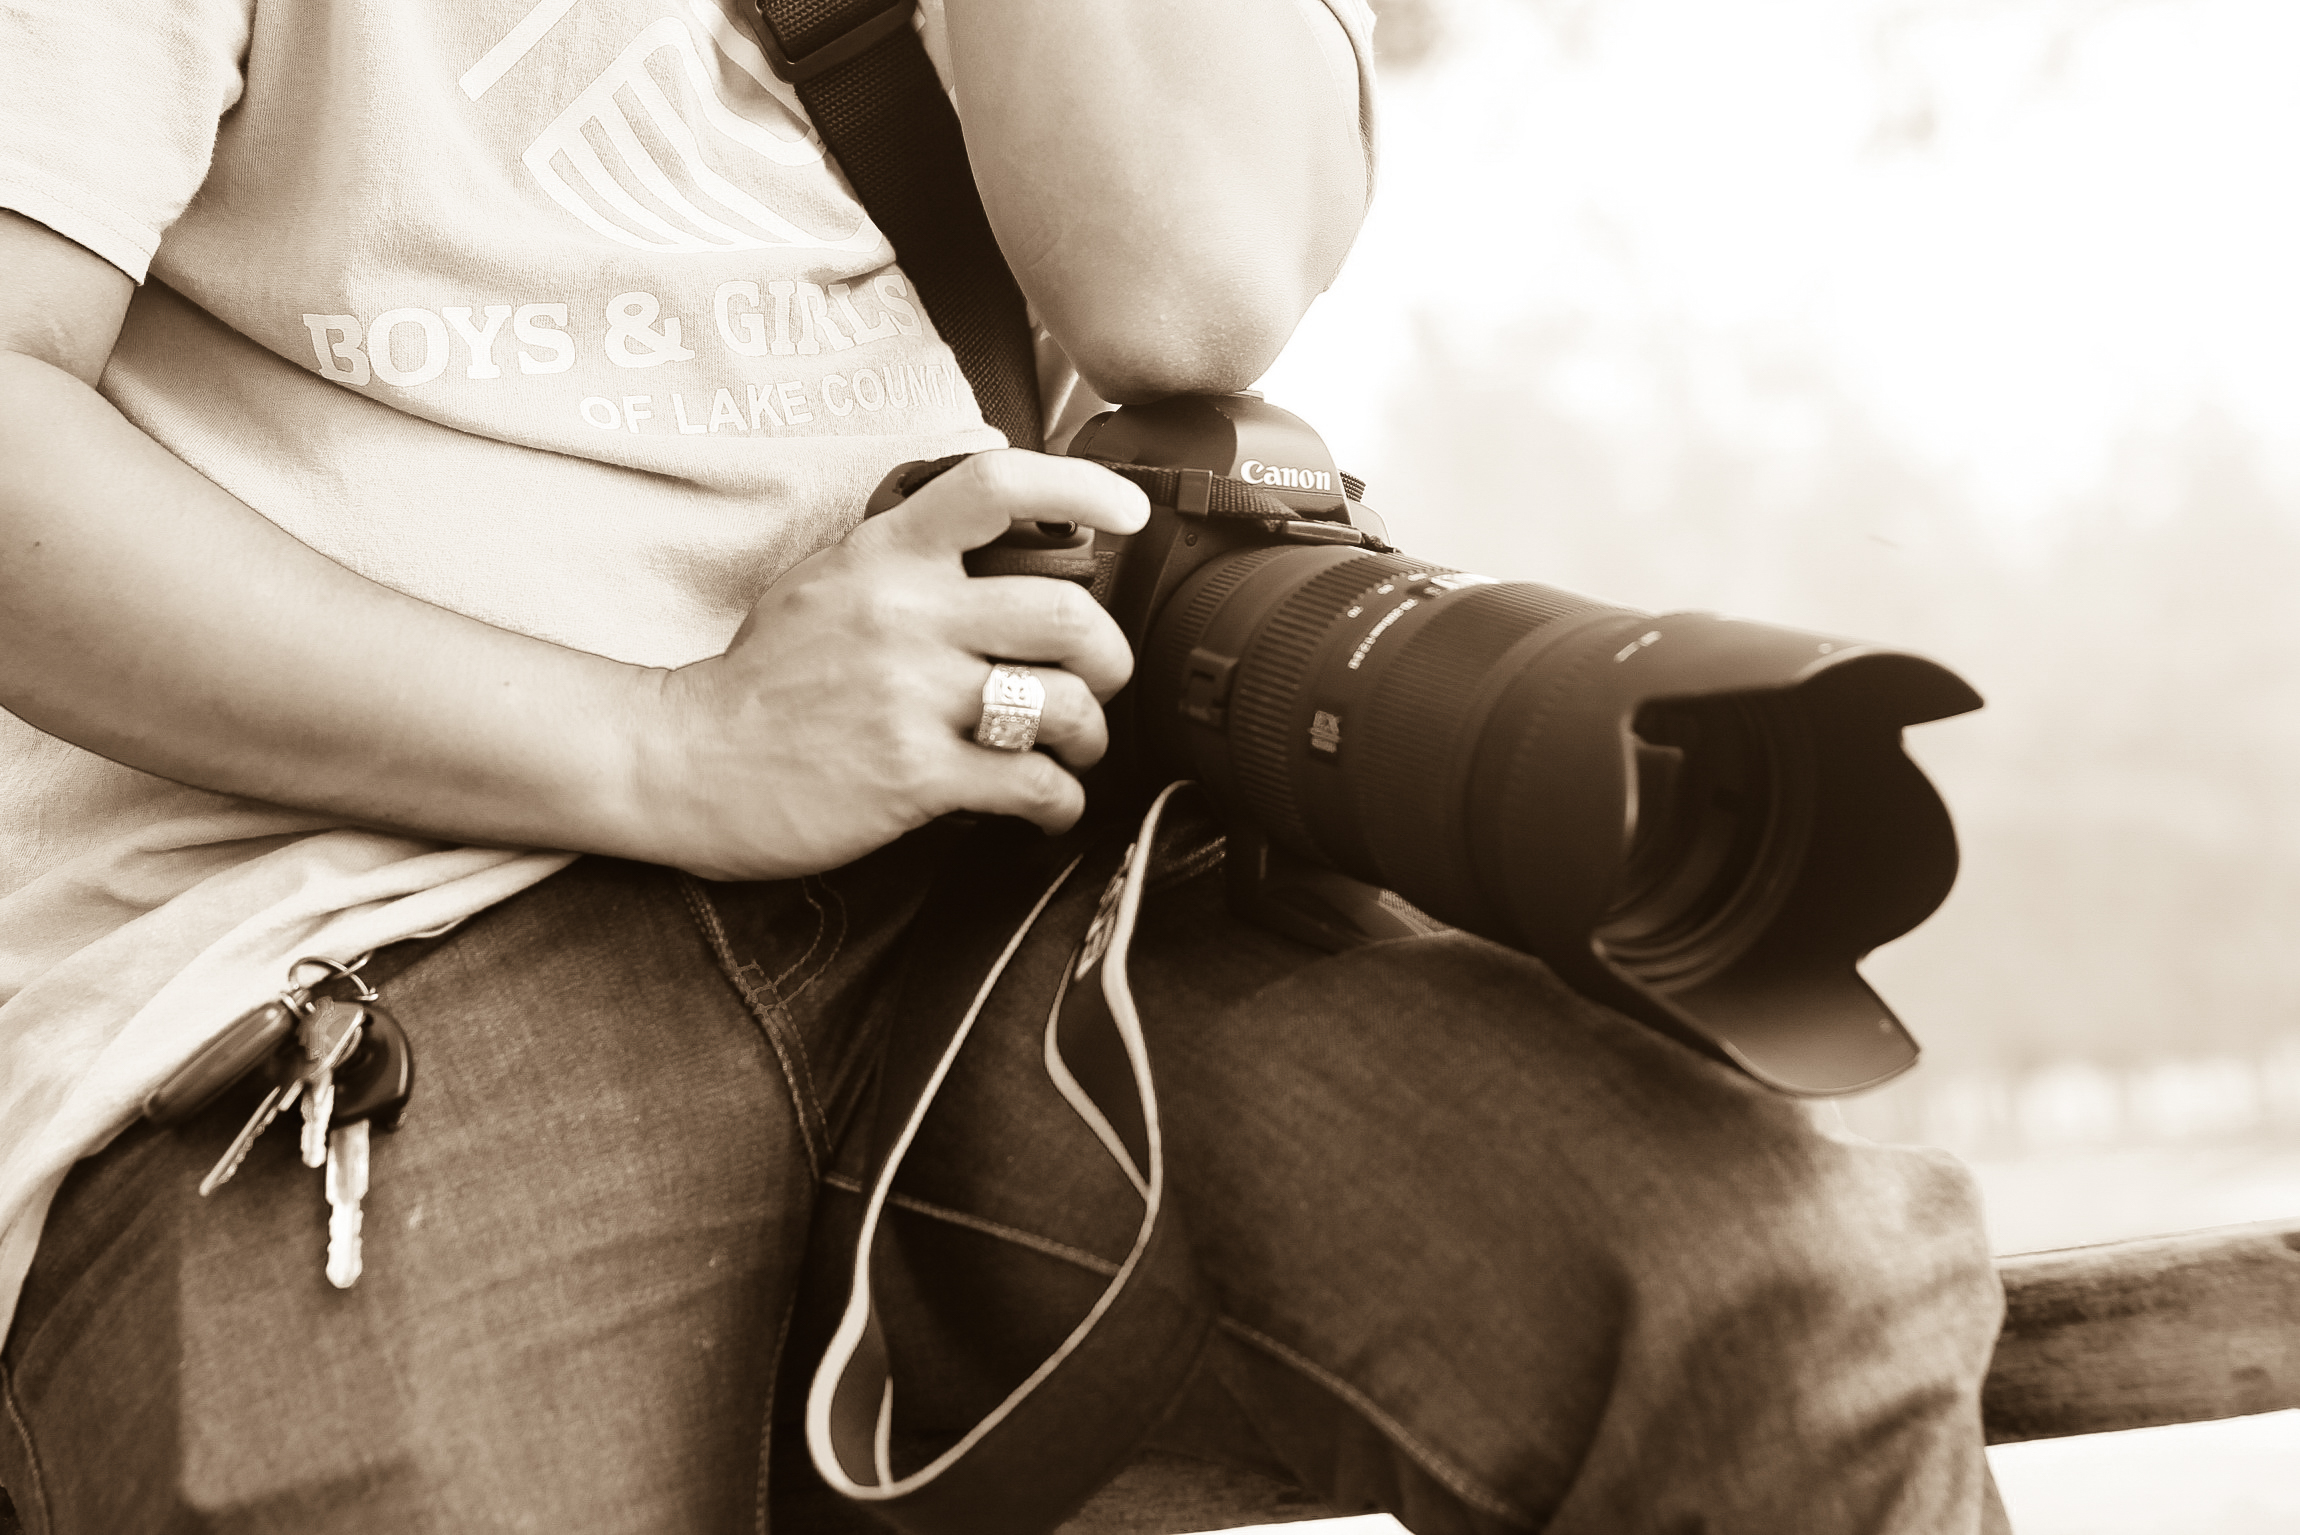
hand, man, person, white, street, camera, photography, male, dslr, portrait, lens, canon, romance, black, monochrome, lady, bride, sepia, dress, keys, photograph, beauty, interaction, photo shoot, sense, portrait photography